Moonee Ponds railway station

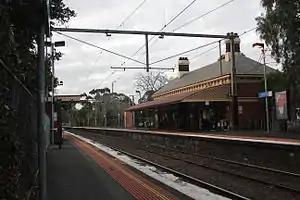
Northbound view from Platform 2, showing station building on Platform 1, July 2015

Moonee Ponds railway station is a commuter railway station on the Craigieburn line, part of the Melbourne railway network. It serves the northern suburb of Moonee Ponds in Melbourne, Victoria, Australia. Moonee Ponds station is a ground level host station, featuring two side platforms. It opened on 1 November 1860, with the current station provided in 1882. It initially closed on 1 July 1864, then reopened in 9 October 1871.